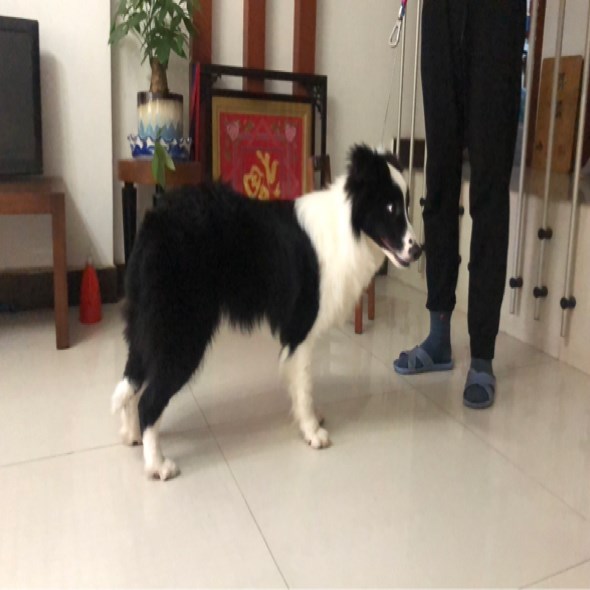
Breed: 2594-n000109-Border_collie